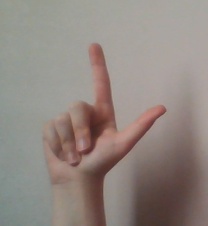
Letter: laam